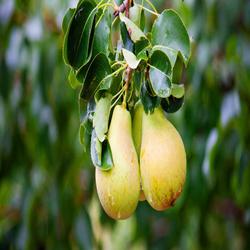
Label: Pear